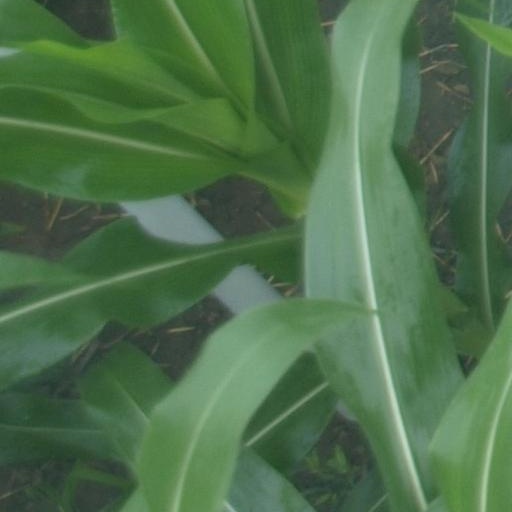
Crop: maize; corn